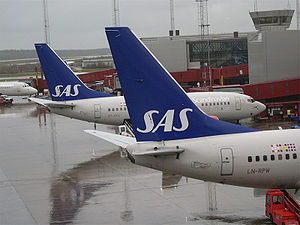
Sverige / Infrastruktur / Flytrafik
SAS er det største internationale luftfartselskab i Sverige
Sverige, officielt Kongeriget Sverige, er et land i Nordeuropa. Det grænser op til Norge mod vest og Finland mod øst. Sverige er forbundet med Danmark via en bro- og tunnelforbindelse over Øresund i sydvest. Det er med sine 450.295 kvadratkilometer, heraf landareal 407.311 km², EU’s 3. største land. Med omkring 10,35 millioner indbyggere har Sverige dog en forholdsvis lav befolkningstæthed med 25,4 indbyggere pr. kvadratkilometer landareal. Størstedelen af landets befolkning lever i den sydlige del af landet. Omkring 85 % af svenskerne lever i byområder.